Billboard Year-End Hot 100 singles of 1995

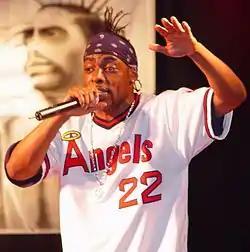
"Gangsta's Paradise" by Coolio ("pictured") was the number one song on the Year-End chart after spending 12 weeks in the top-two of the Hot 100, three of which were spent at number one.

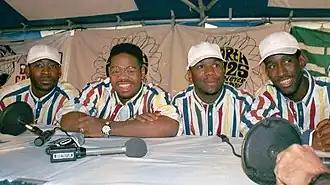
Boyz II Men ("pictured") had four songs on the Year-End chart, tying them with Brandy and The Notorious B.I.G. for the most songs on the chart. These included the Hot 100 number one "On Bended Knee" at number five, "Water Runs Dry" at number 12, "I'll Make Love to You" at number 50, and "Thank You" at number 94.

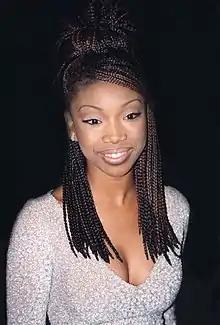
Brandy ("pictured") tied for most songs on the Year-End chart with four, all of which were taken from her self-titled debut album: "Baby" at number 37, "I Wanna Be Down" at number 49, "Brokenhearted" at number 77, and "Best Friend" at number 98.

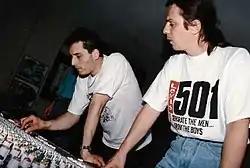
Three songs by Real McCoy, which consisted of producers Frank Hassas and Juergen Wind ("pictured"), were on the Year-End chart. Two were in the top-40 ("Another Night" at number six and "Run Away" at number 38) and their song "Come and Get Your Love" appeared at number 68.

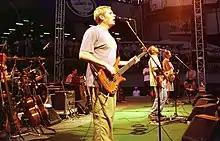
Hootie & The Blowfish's songs "Hold My Hand", "Let Her Cry", and "Only Wanna Be with You" all appeared in the top-40 of the Year-End chart.

This is a list of "Billboard" magazine's Top Hot 100 songs of 1995.